The Kite Runner

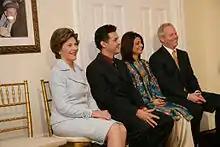
First Lady Laura Bush with Khaled Hosseini (first and second to the left); Bush praised "The Kite Runner" as "really great".

In the first two years following its publication, over 70,000 hardback copies of "The Kite Runner" were sold along with 1,250,000 paperback copies. Though the book sold well in hardback, ""Kite Runner's" popularity didn't really begin to soar until [2004] when the paperback edition came out, which is when book clubs began picking it up." It started appearing on best seller lists in September 2004 and became a "New York Times" bestseller in March 2005, maintaining its place on the list for two years. By the publication of Khaled Hosseini's third novel in 2013, over seven million copies had been sold in the United States. The book received the South African Boeke Prize in 2004. It was voted the Reading Group Book of the Year for 2006 and 2007 and headed a list of 60 titles submitted by entrants to the Penguin/Orange Reading Group prize (UK).